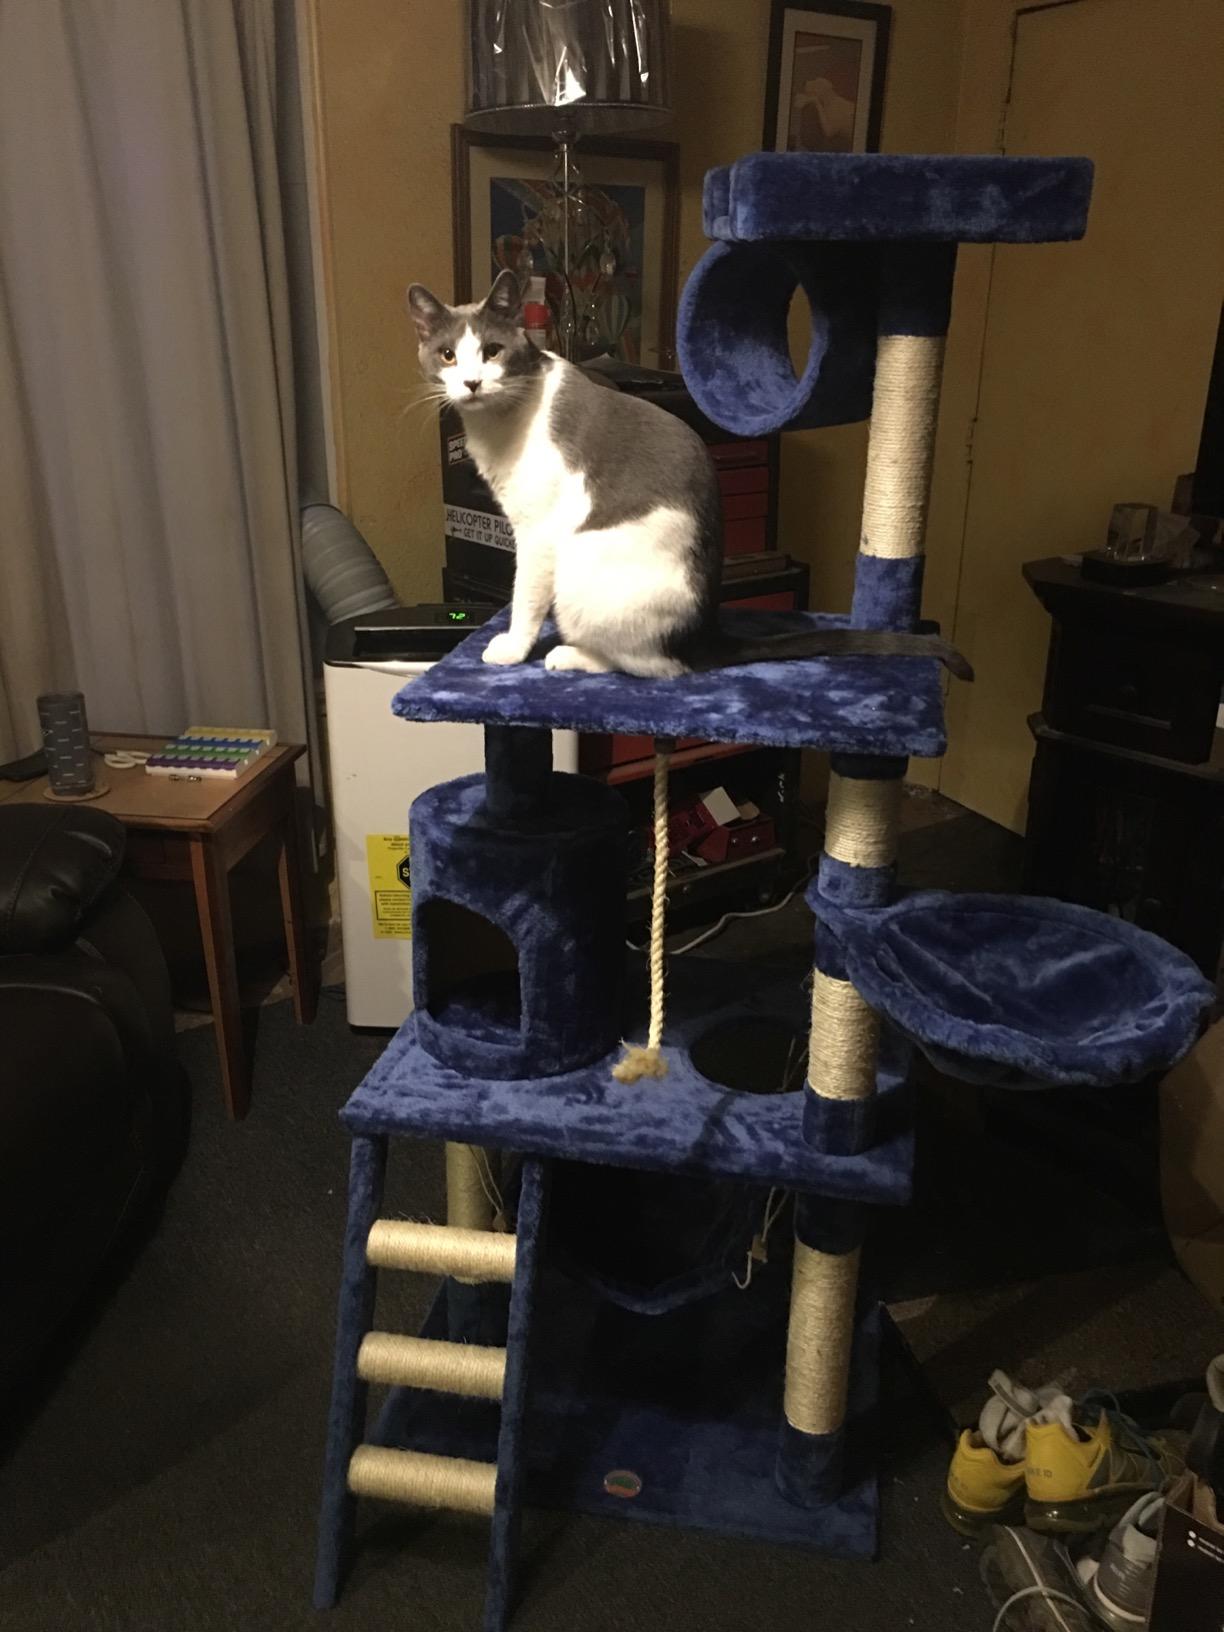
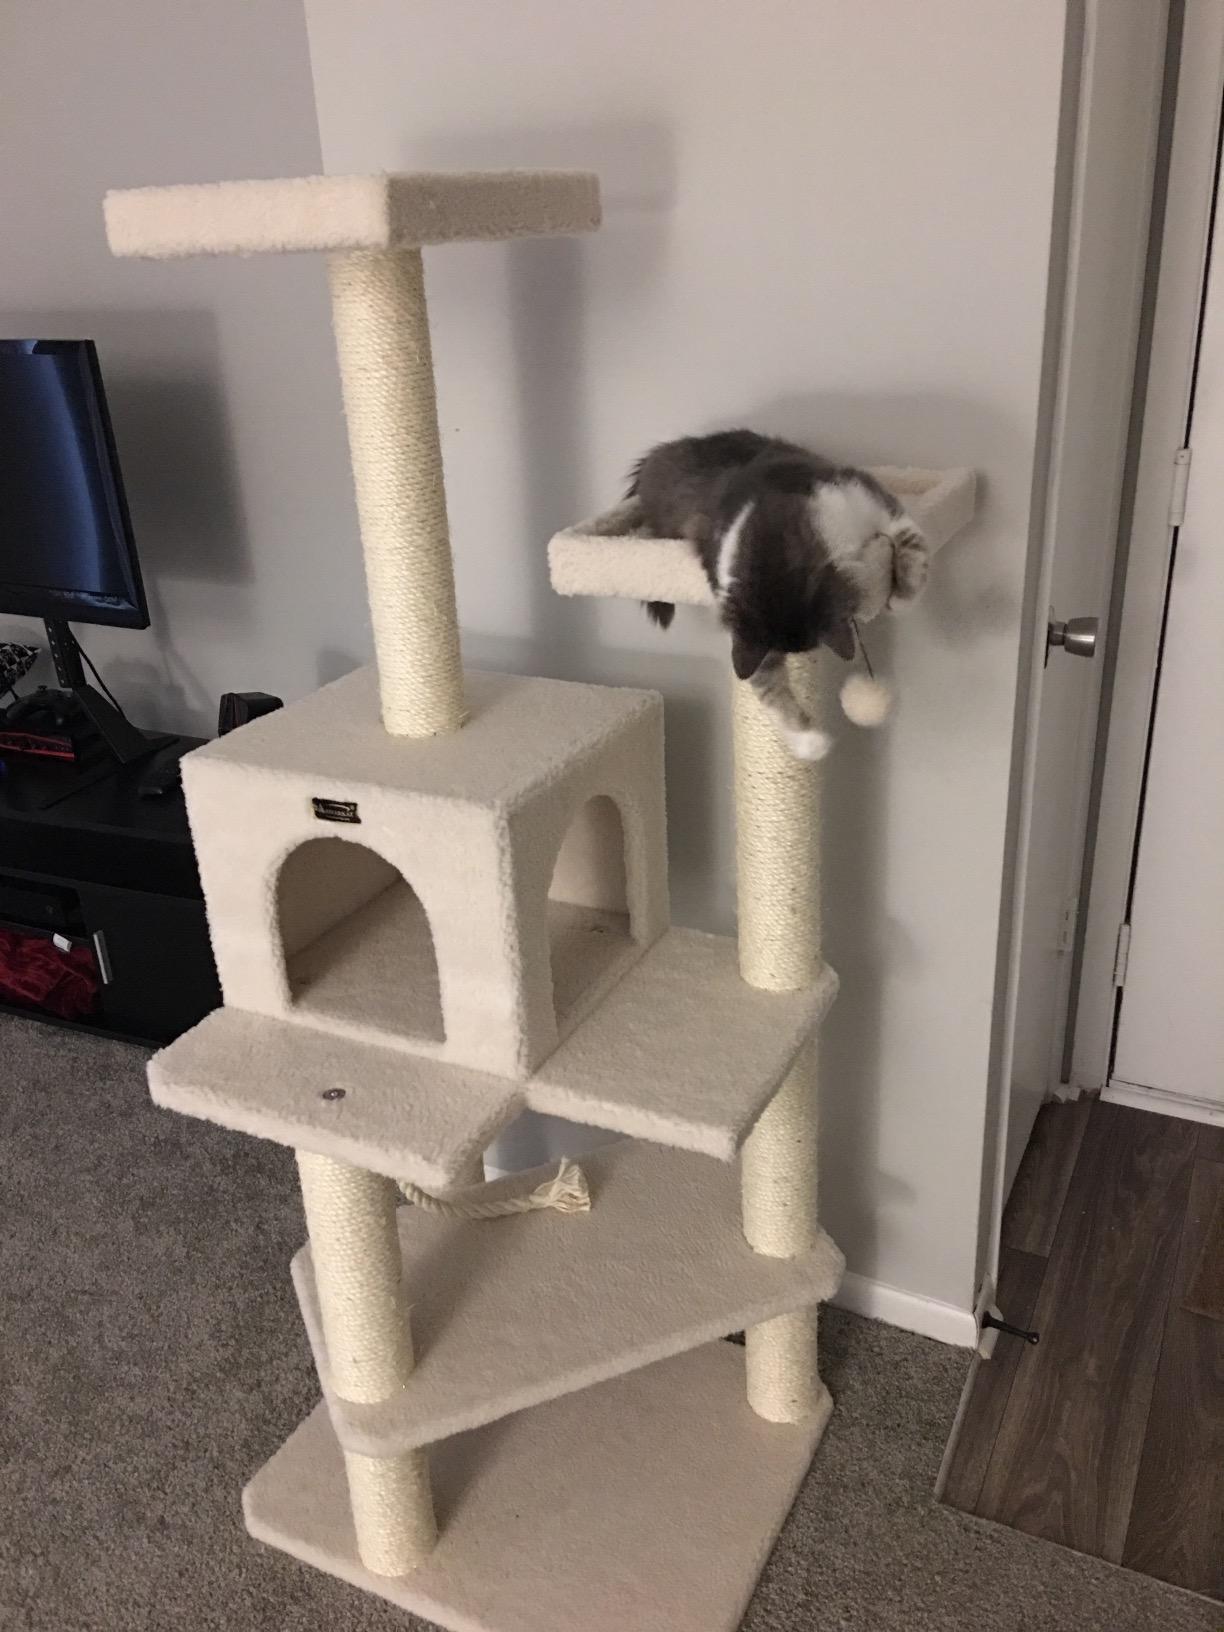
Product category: items_cat tree
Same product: no